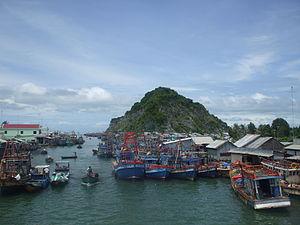
Kiên Lương est un district rural de la province de Kiên Giang dans le delta du Mékong au sud du Viêt Nam.